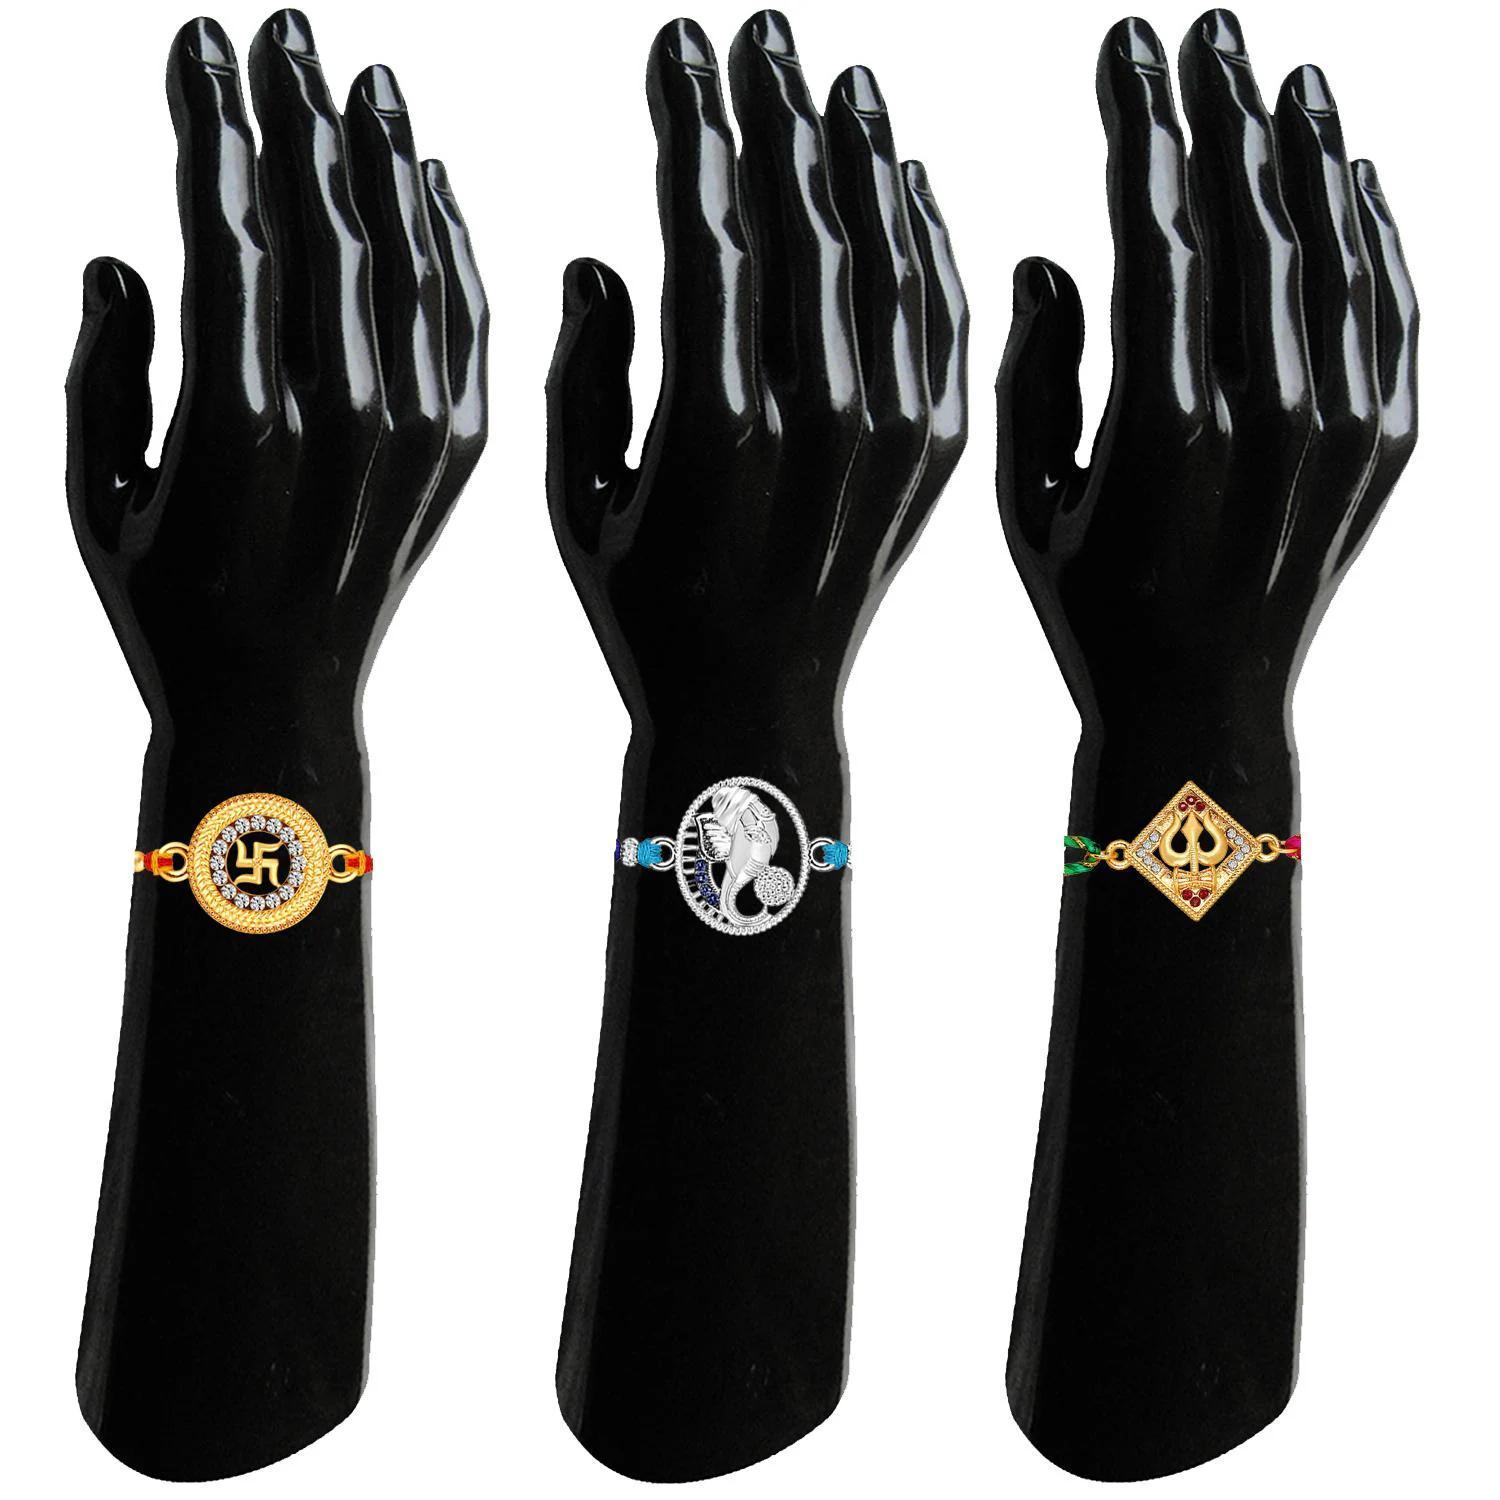
 Mahi Religious Combo of Swastik, Ganpati, and Trishul Religious Rakhis for Brother, Bhai, Bro (RCO1105714M)
Type: Rakhis
Brand: Mahi
Price: Rs. 339
 Celebrate Raksha Bandhan with our exquisitely crafted Rakhi, designed to strengthen the bond between siblings. This traditional Rakhi features intricate beadwork and durable thread, ensuring it stands the test of time. Handmade with care, each Rakhi is a unique and meaningful gift for your brother. Each Rakhi carries heartfelt blessings and good wishes for your brother's well-being and success. Celebrates the bond of love and protection between siblings, a cherished tradition in Indian culture.
Features: The Rakhi is adorned with vibrant colors and attractive embellishments that add a touch of elegance to the celebration.,Content in Box : 3 Rakhis ; Cultural Significance: This beautiful Rakhi will acknowledge your love for Your Brother with the promise that your bond with him will grow stronger as time goes on.,Vibrant Colors: Adding bright and playful colors to the celebration will make it stand out and make it more enjoyable. This Rakhi Combo comes with a Small Rakhi Greeting Card along with a few grams of Roli & Chawal,Celebrate the bond of love and protection with our exquisite Rakhis. Share the joy of Raksha Bandhan Festival with this beautiful Rakhi, a token of love, protection and blessings.,Adjustable Size and Easy to tie: Designed to fit wrists of all sizes. It is simple and easy to tie the Rakhi securely and effortlessly.
Included: 3 Rakhis